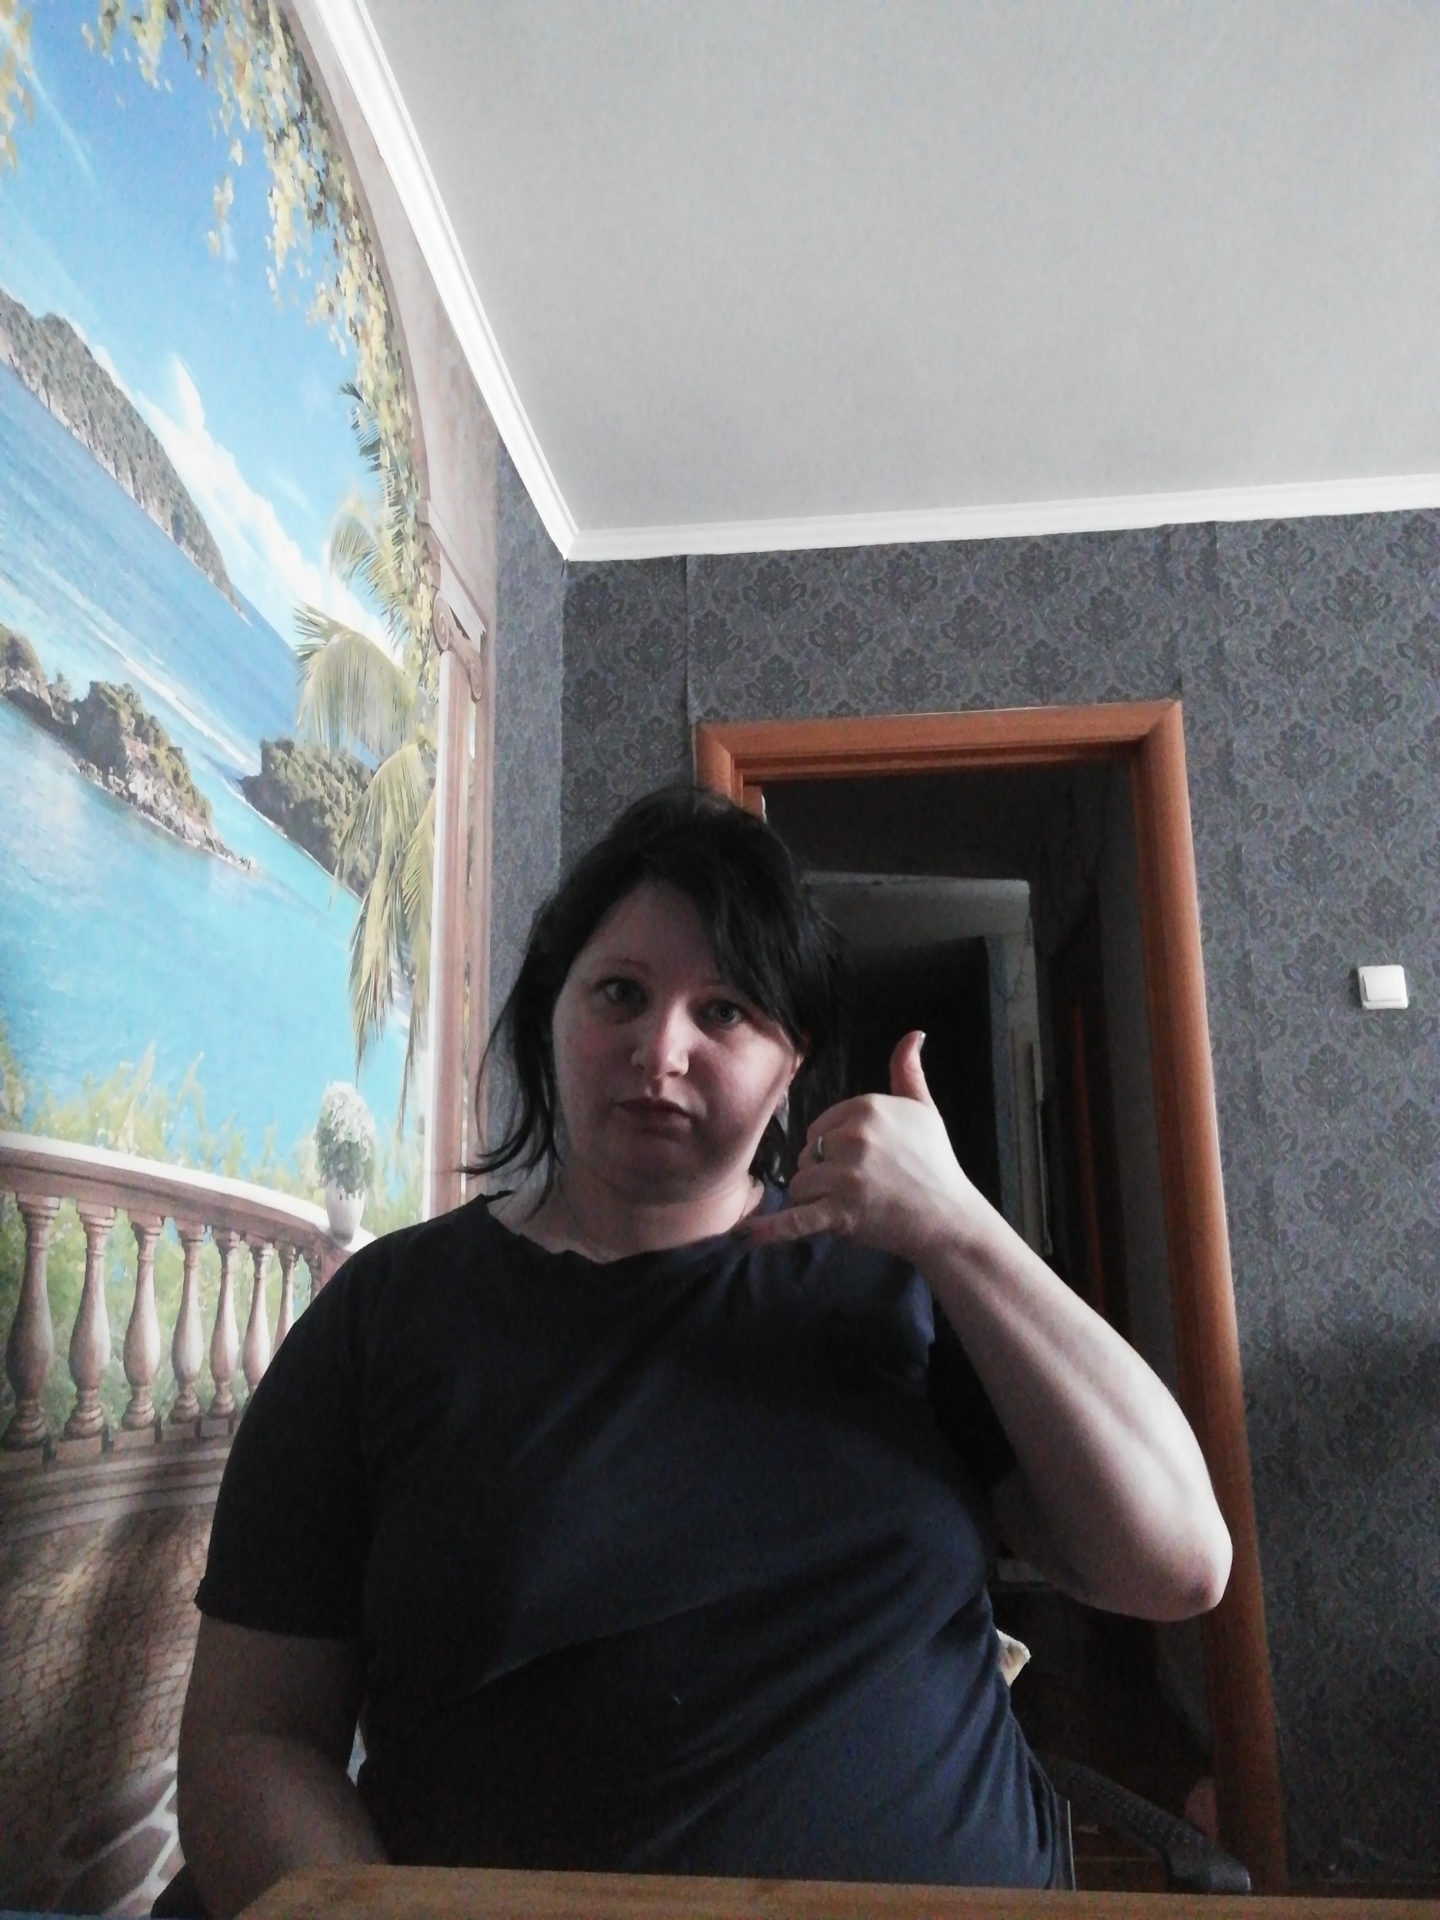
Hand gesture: call